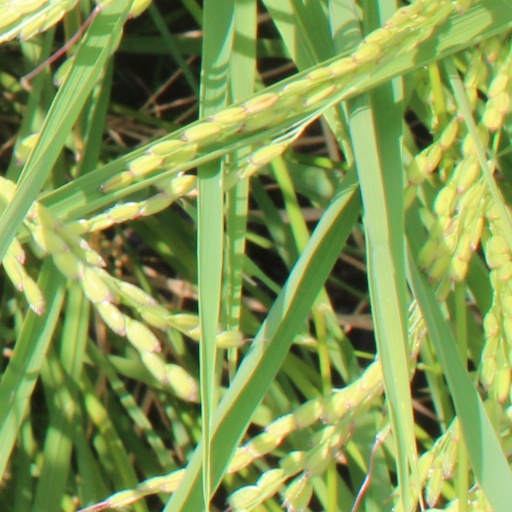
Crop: rice